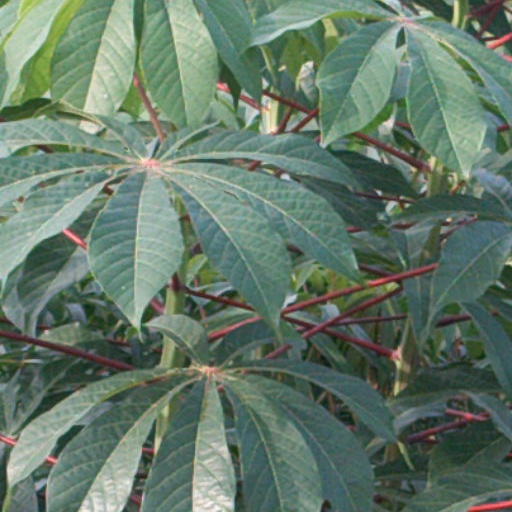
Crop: cassava